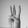
ASL letter: W